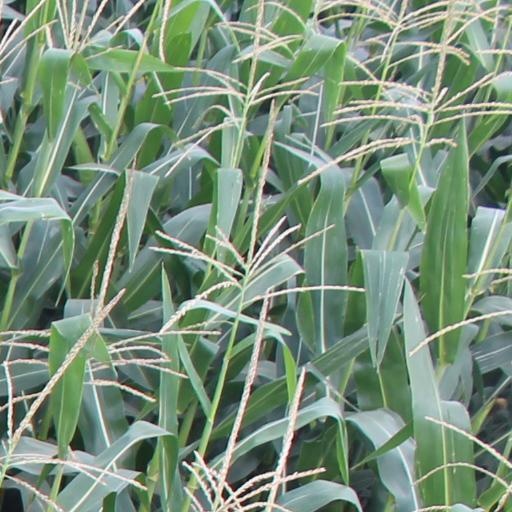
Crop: maize; corn